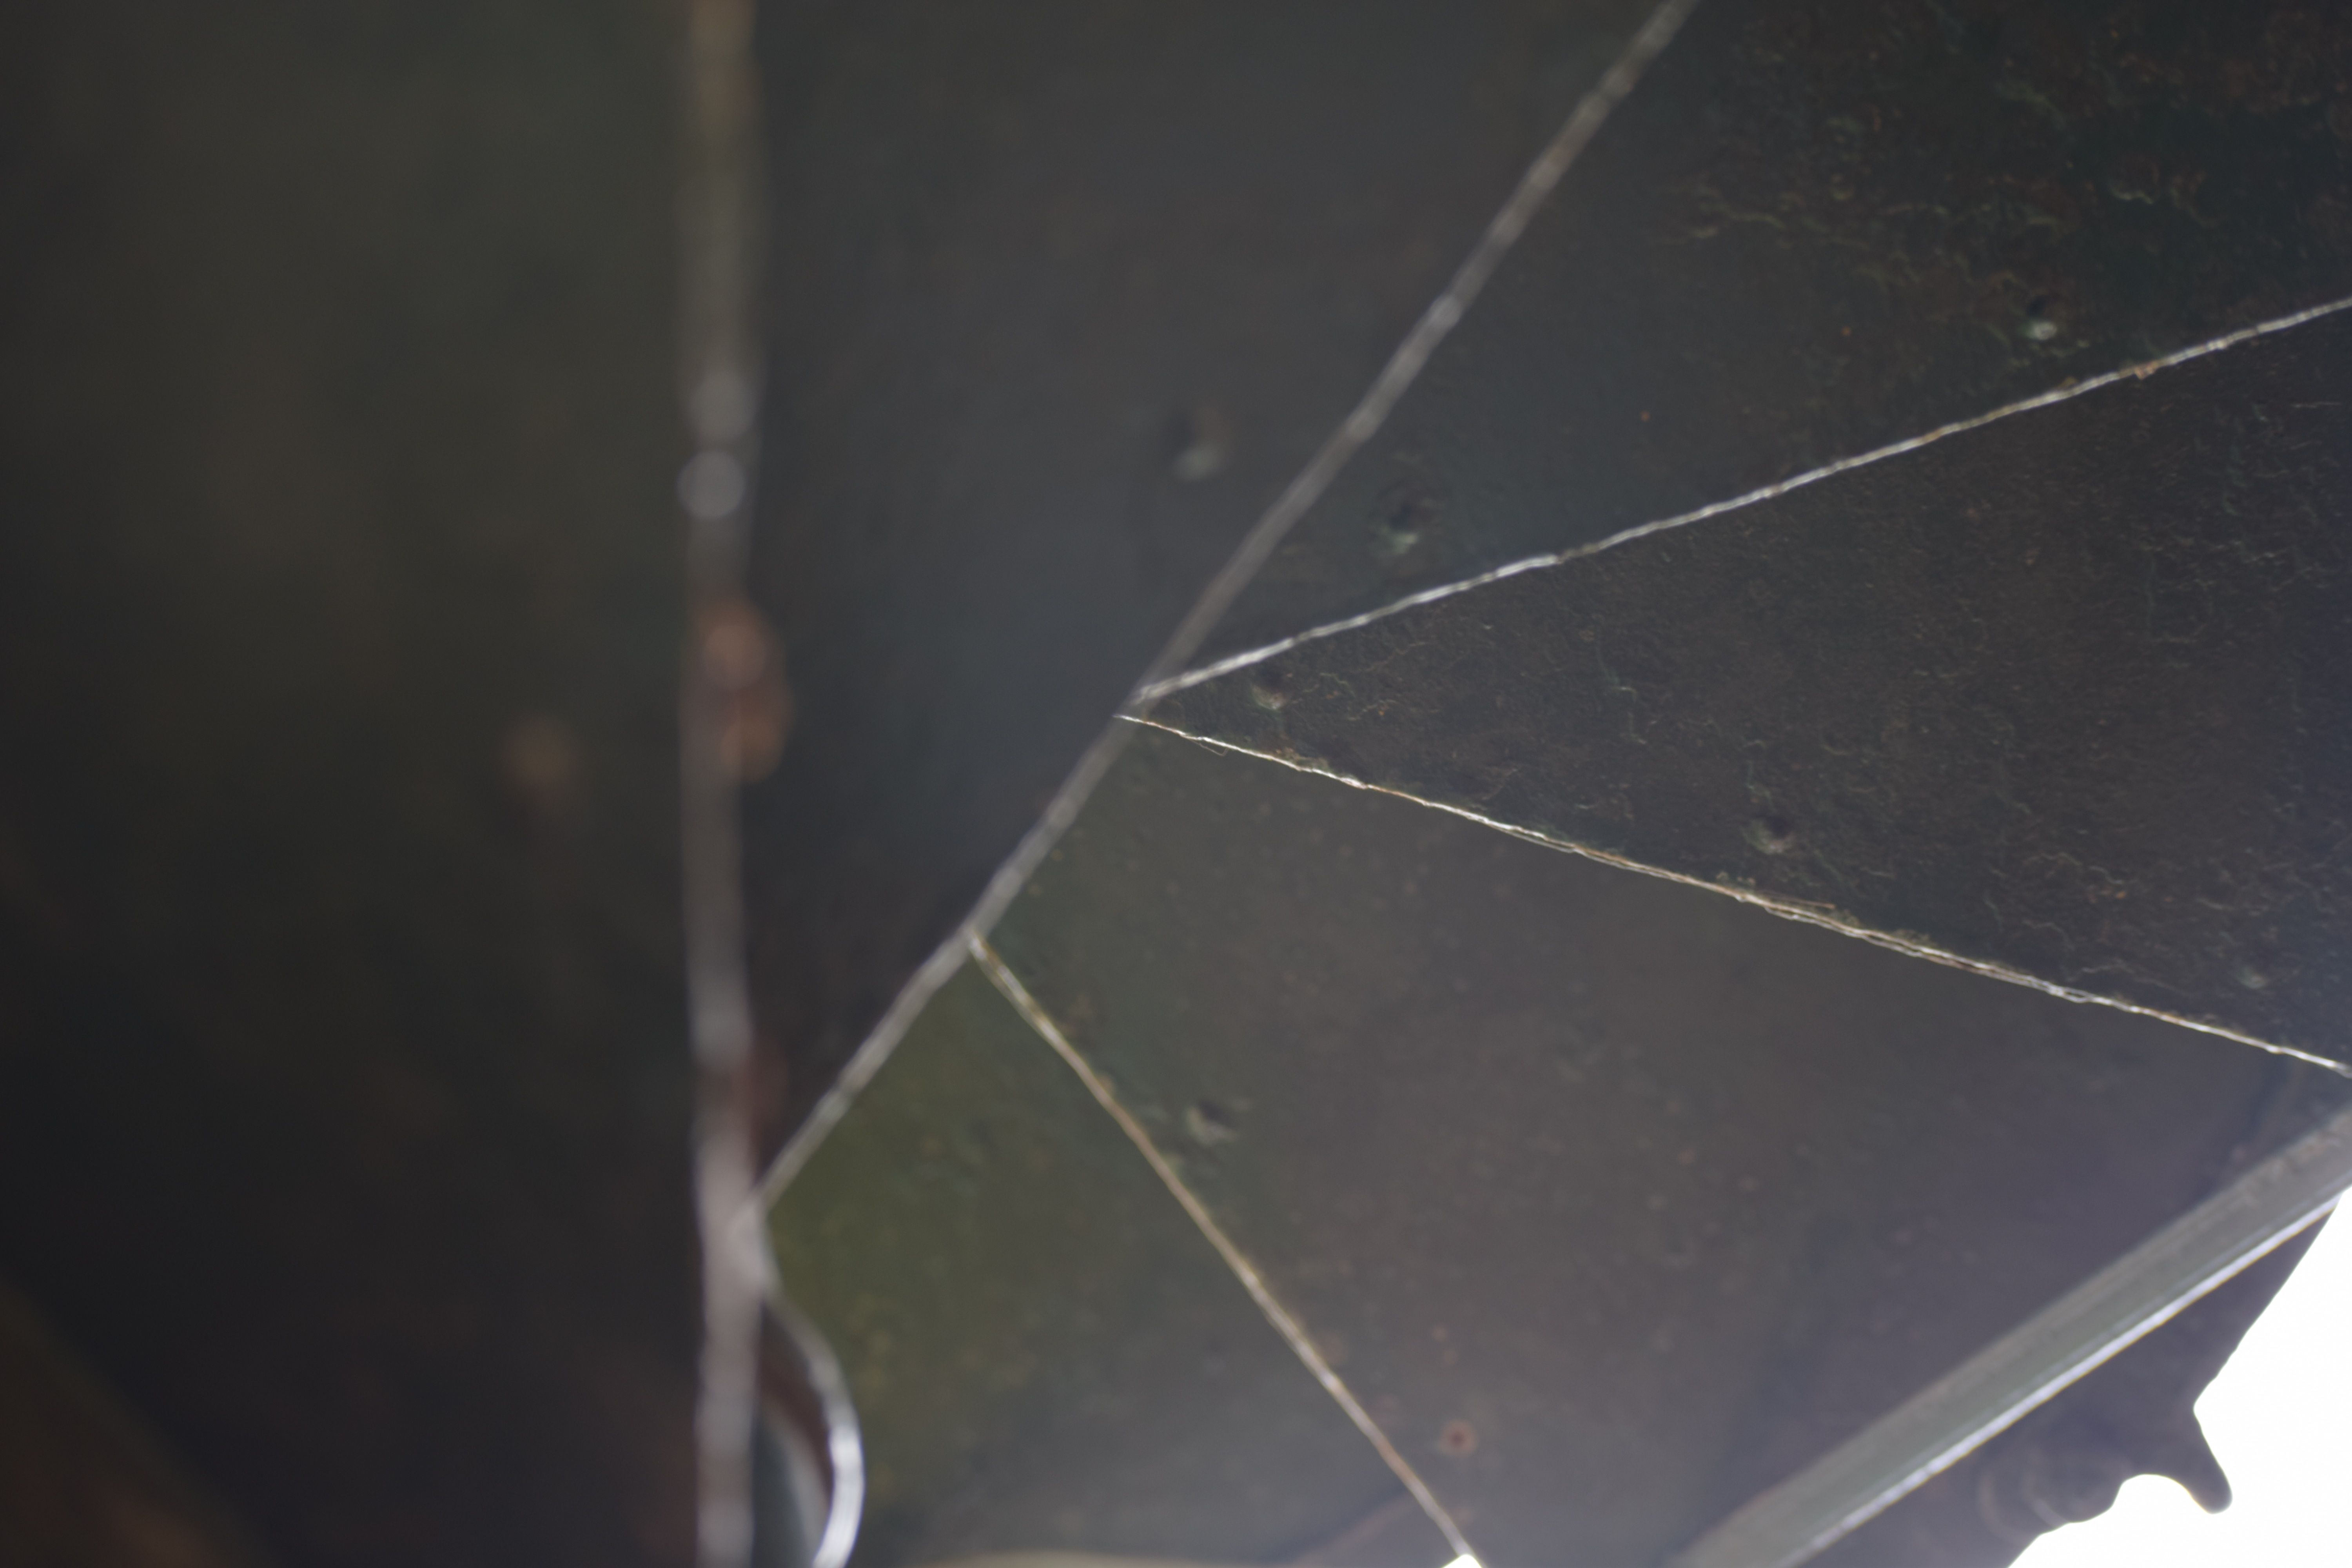
wing, light, window, glass, material, shape